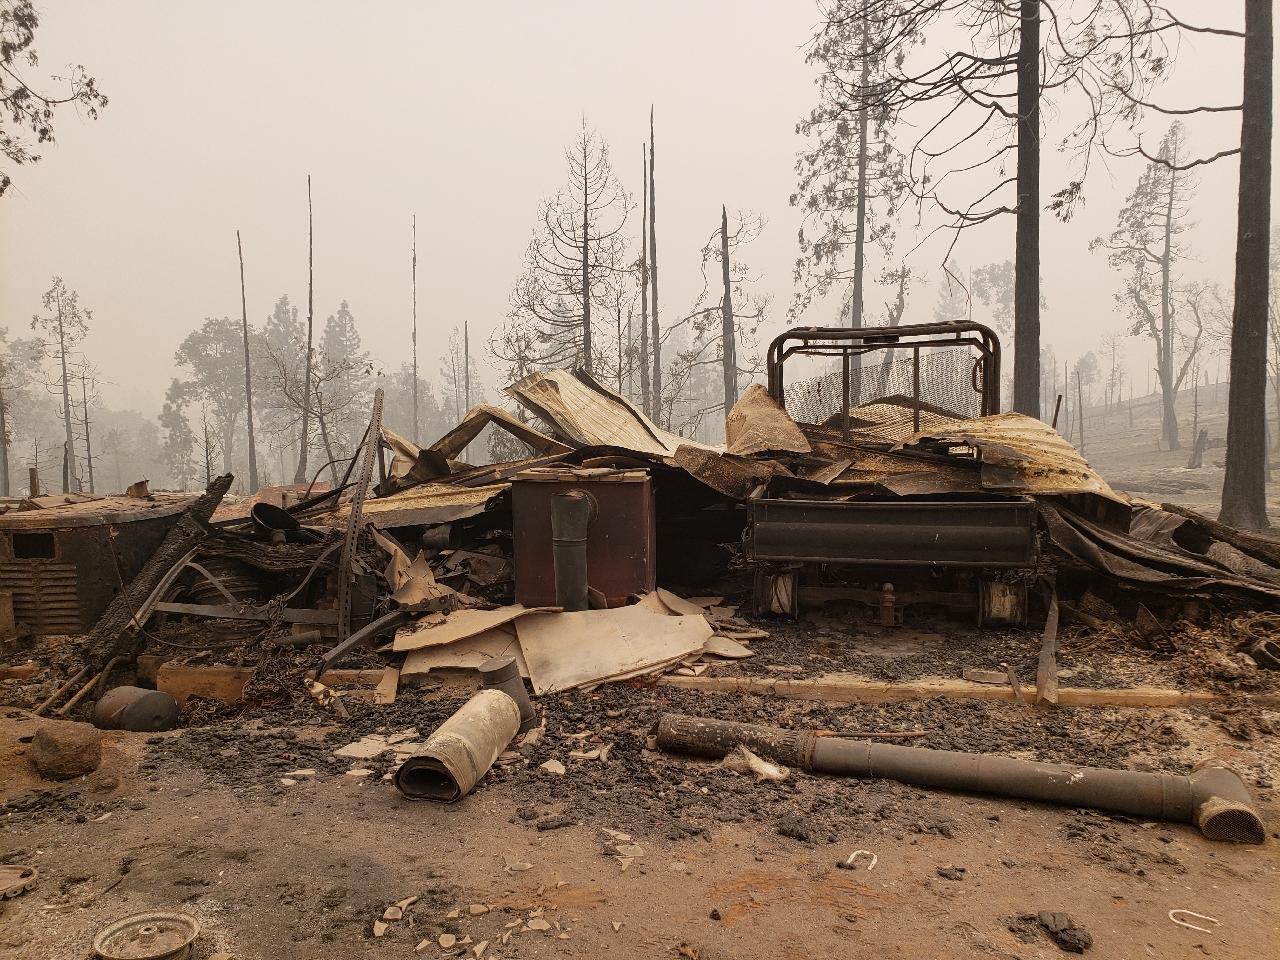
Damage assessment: destroyed